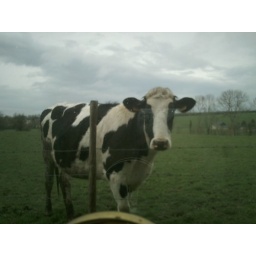
Virginie's cow by the window